Adarsh Vidyalaya Inter College

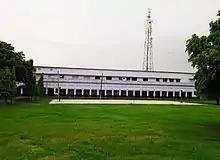
A view of school Building from the play ground

Radha Krishna Gupta Adarsh Vidyalaya Inter College is a college of the Uttar Pradesh State Board, located in East Dildar Nagar area.